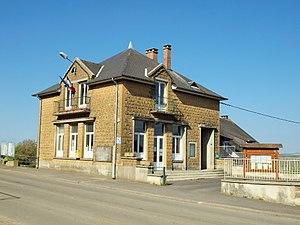
Tannay (Ardennes, France)
Tannay est une commune française, située dans le département des Ardennes en région Grand Est.